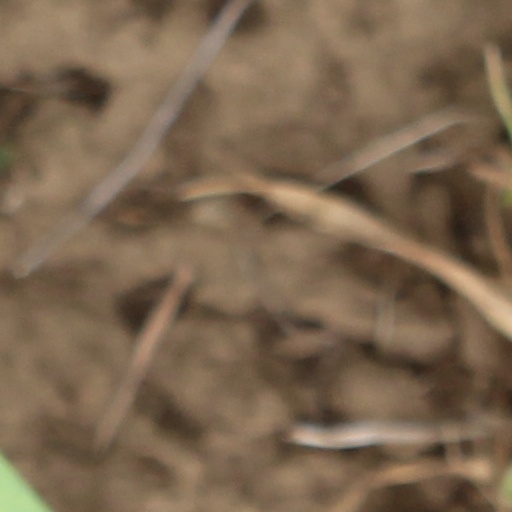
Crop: wheat